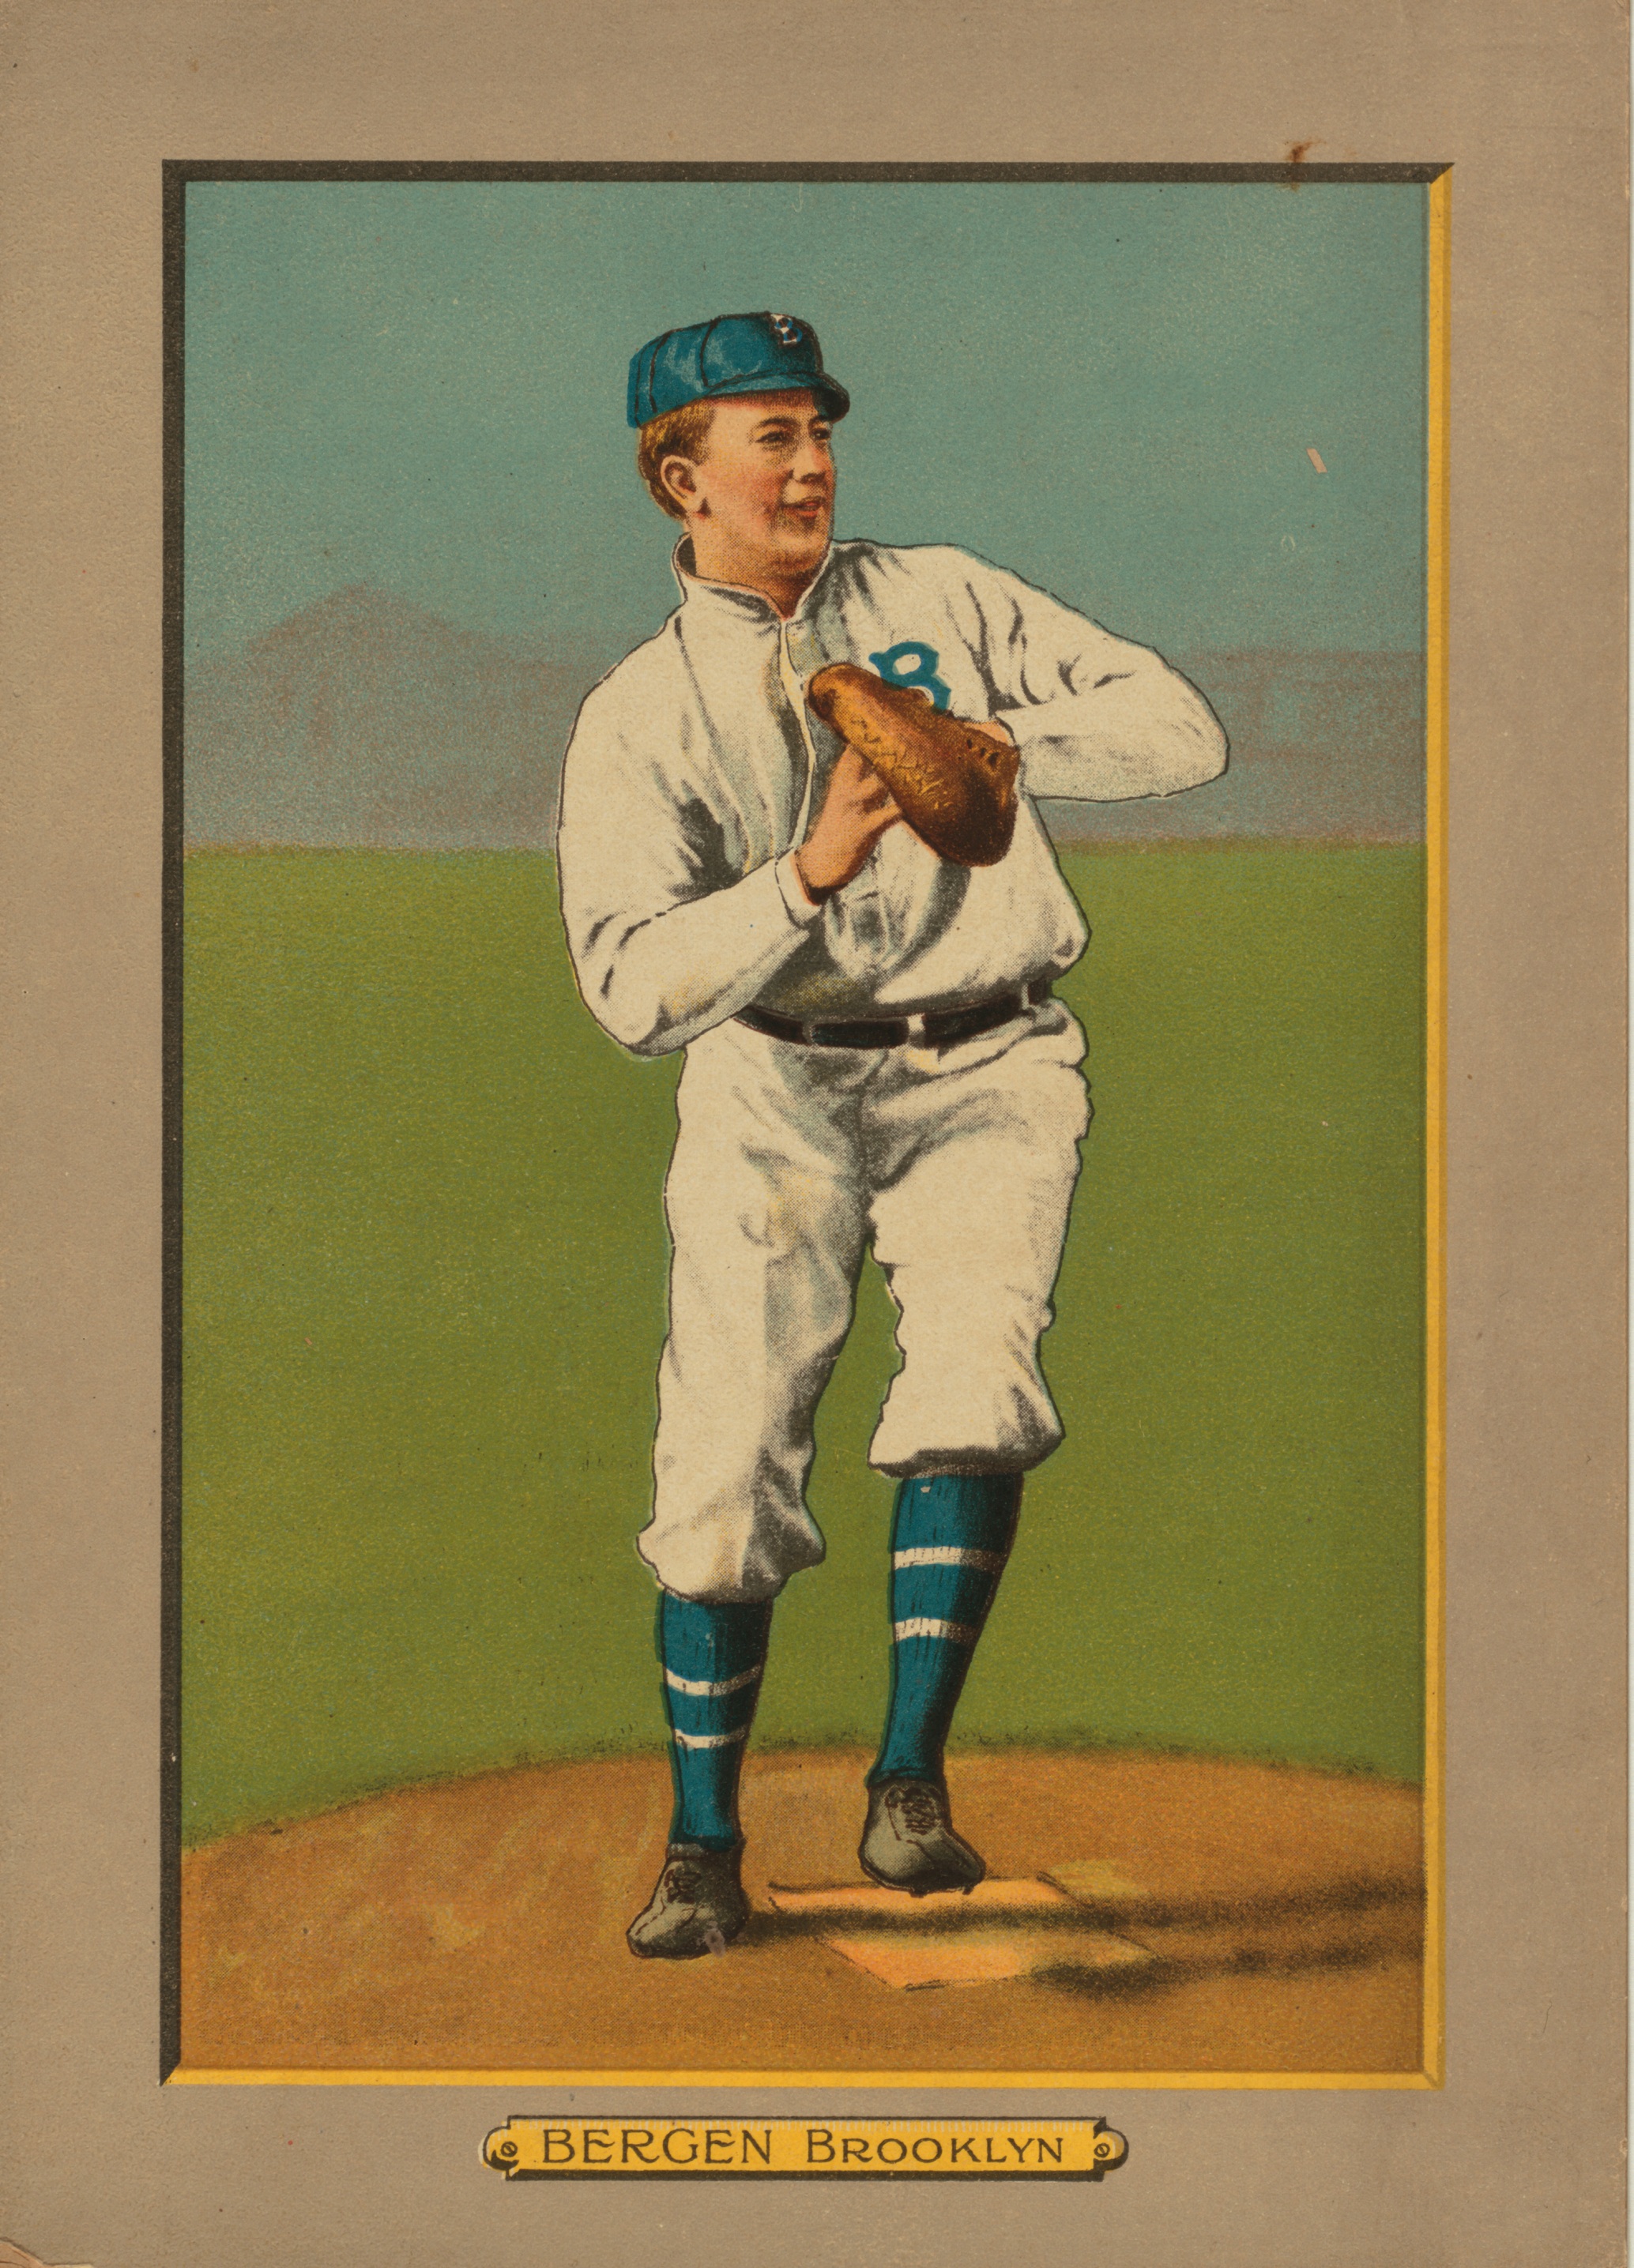
baseball, painting, pants, illustration, poster, vintage baseball, backyard baseball, baseball cards, baseball jerseys, baseball uniforms history, buy vintage baseball cards, games baseball, old baseball uniforms, vintage base ball, vintage baseball association, vintage baseball bats, vintage baseball caps, vintage baseball gloves, vintage baseball jerseys, vintage baseball league, vintage baseball memorabilia, vintage baseball pictures, vintage baseball posters, vintage baseball t shirts